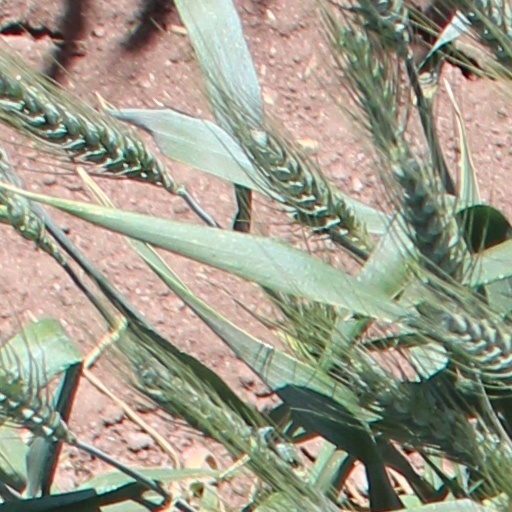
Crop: wheat